Mohamed Ahmed Zaki

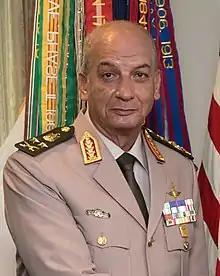
Zaki in 2019

Mohamed Ahmed Zaki Mohamed (born 29 January 1956) is an Egyptian colonel general who was minister of defense of Egypt from June 14, 2018, to July 2, 2024. He previously held the command for the Egyptian Paratroopers from December 2008 to August 2012 and became the commander of the Republican Guard Forces until June 2018.